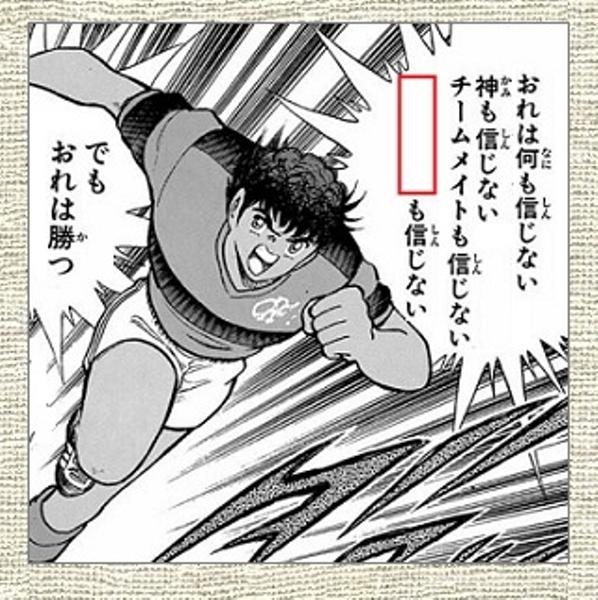
回答: 神に誓って何